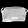
Label: Bag